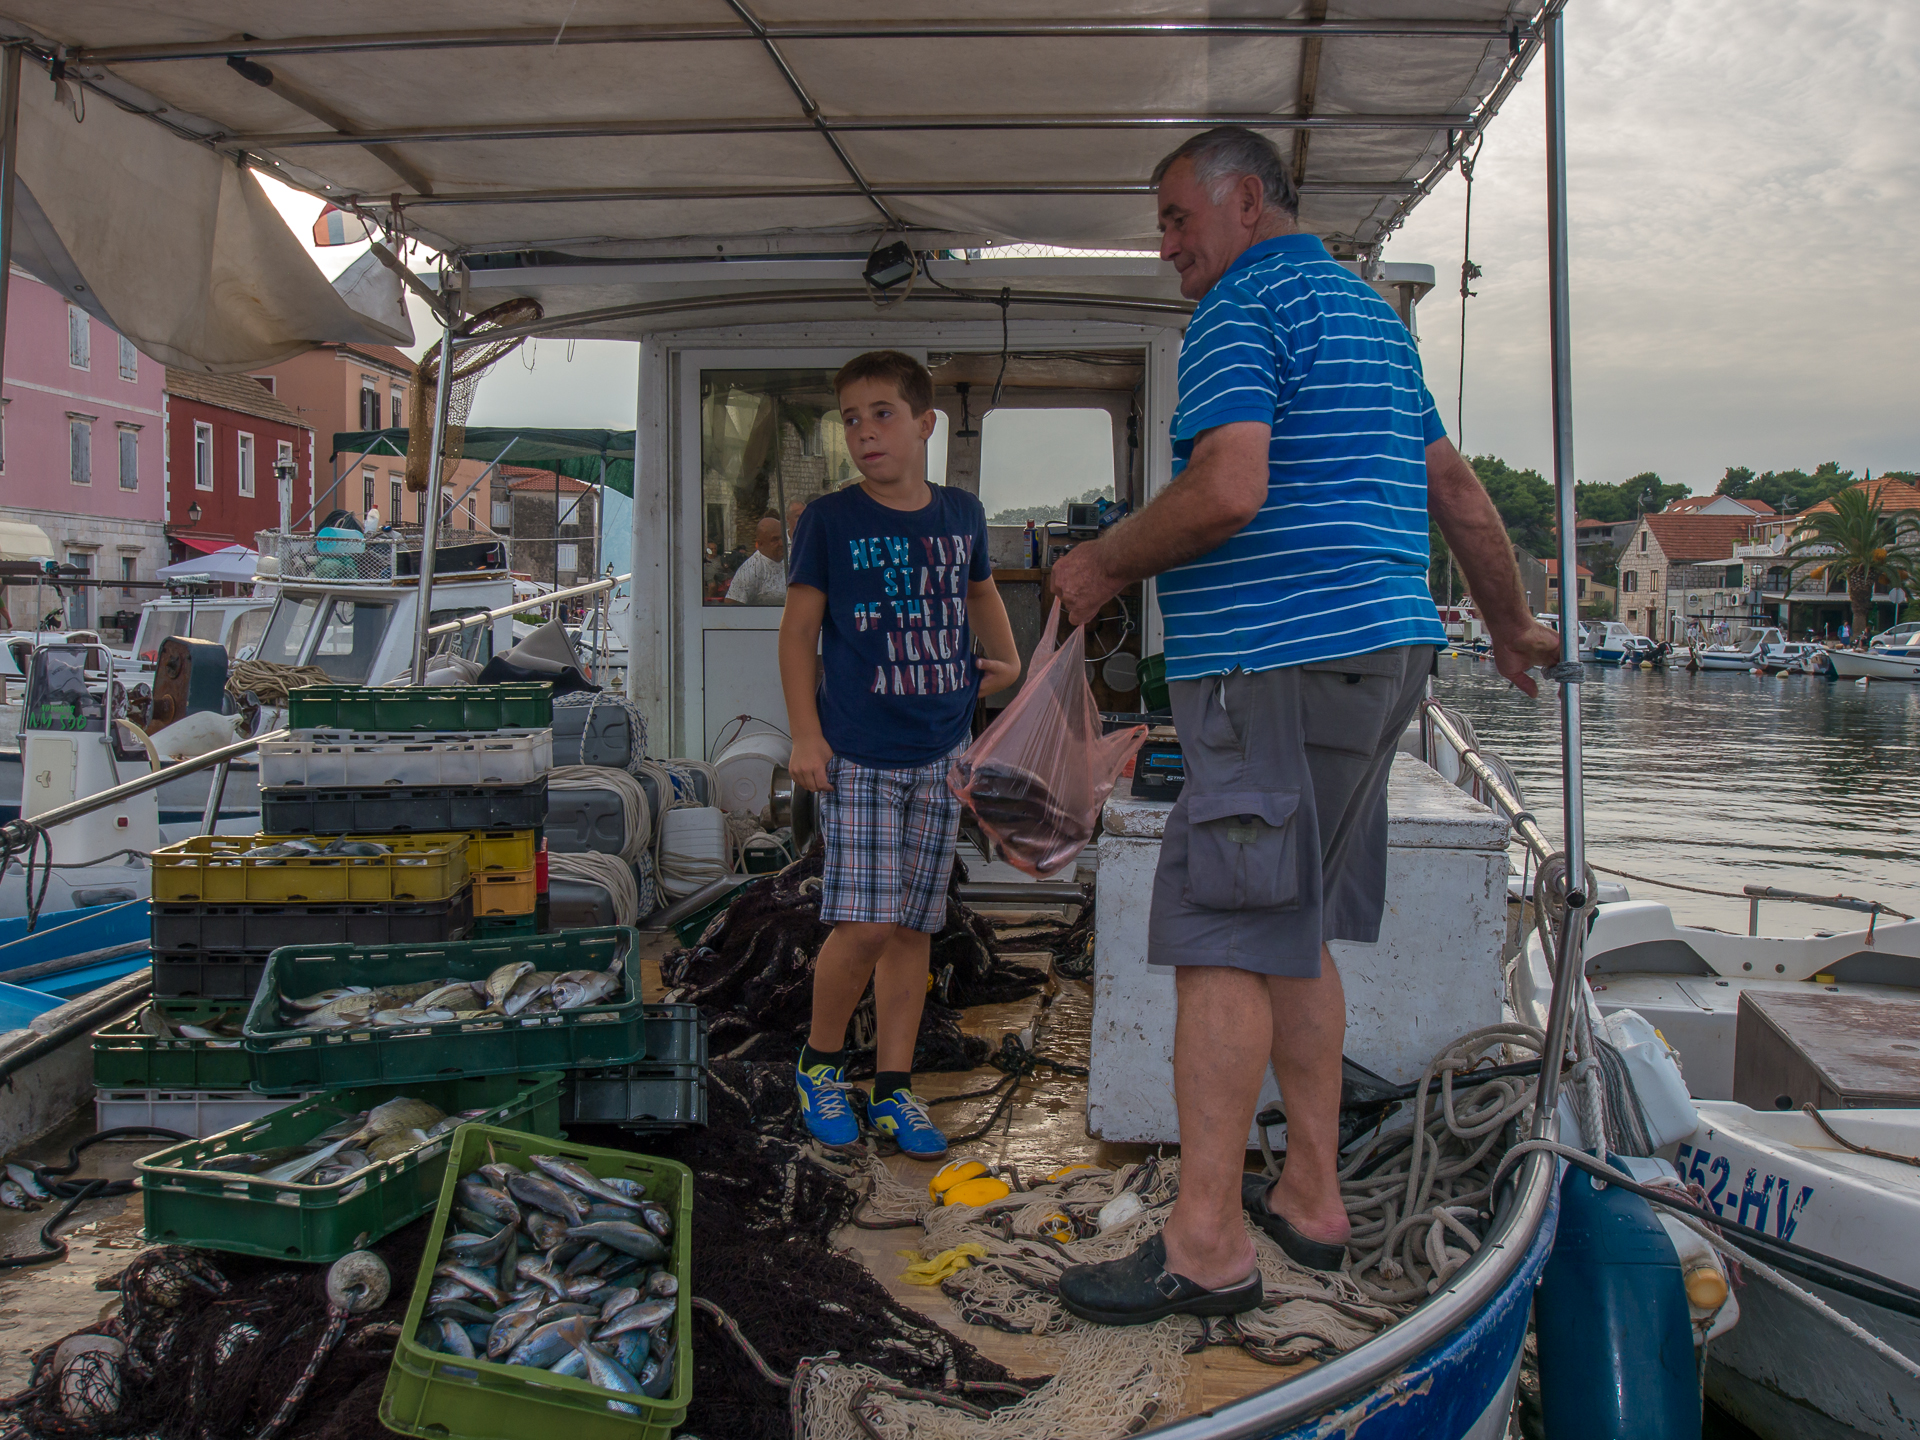
vehicle, market, 2014, croatia, kroatien, panasoniclumixg5, olympusm918mm, hvar, starigrad